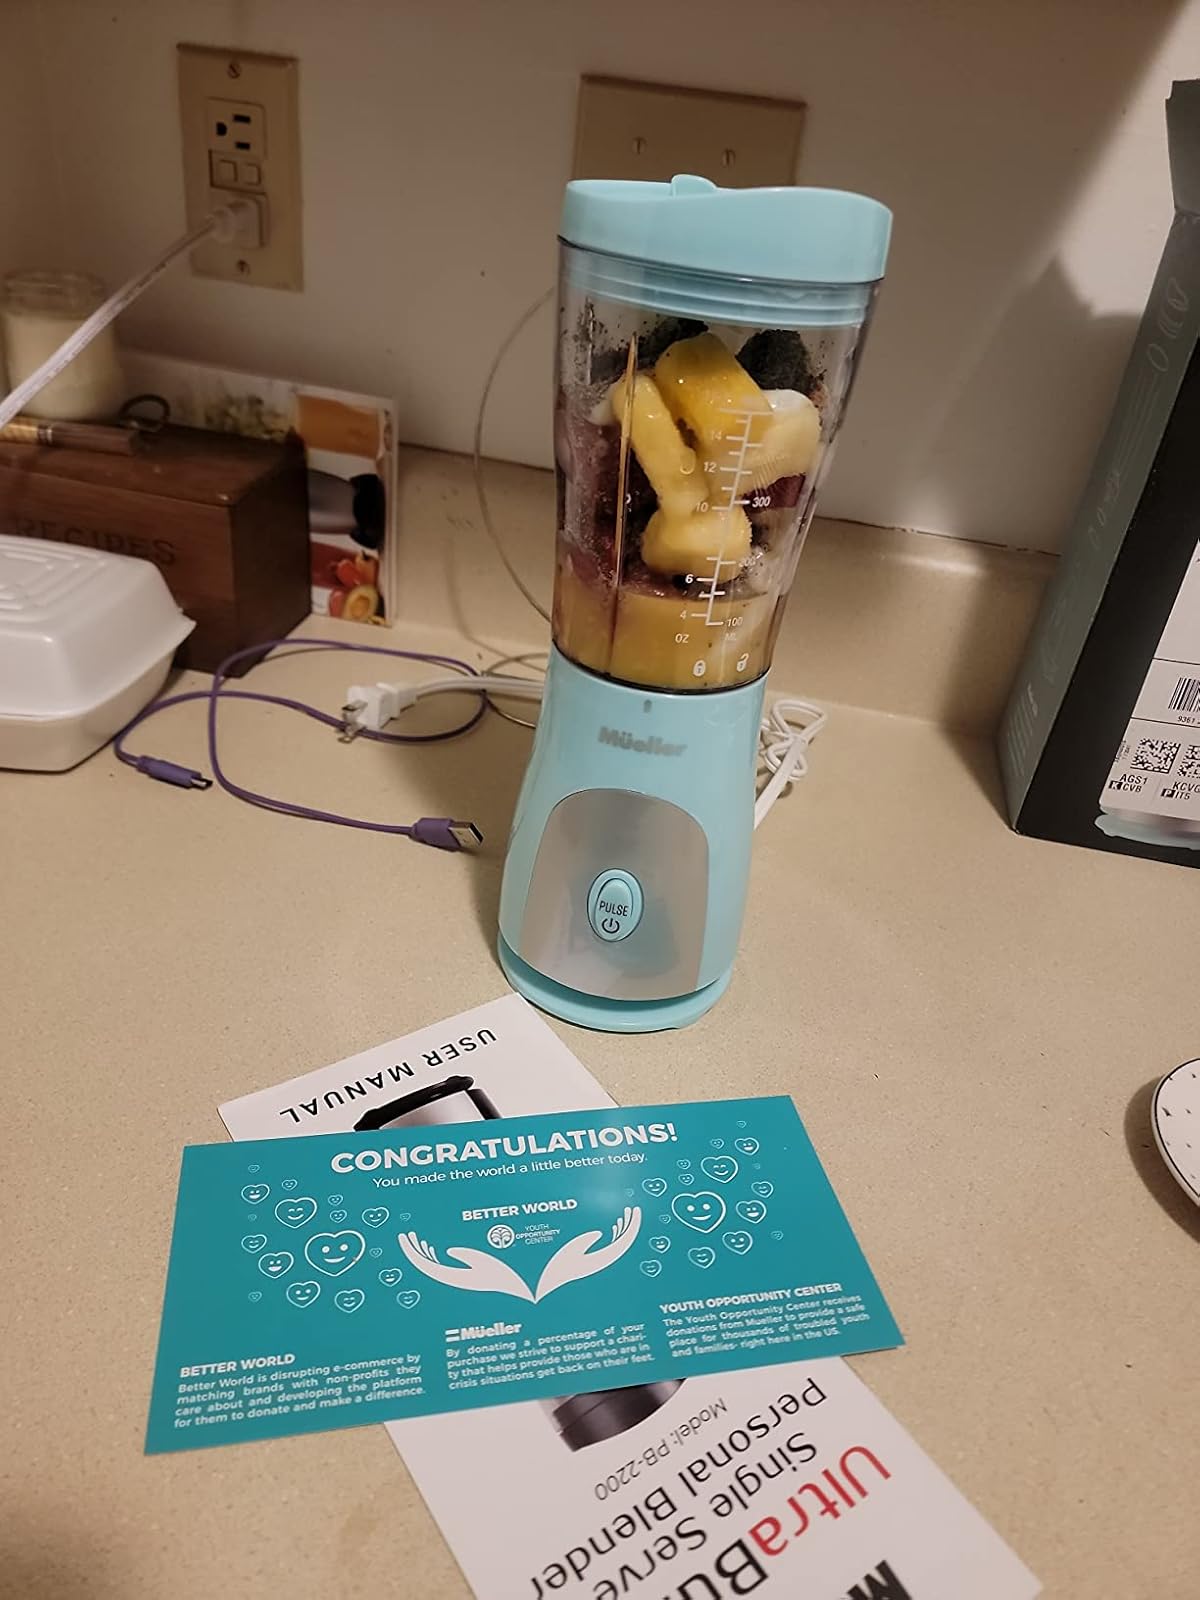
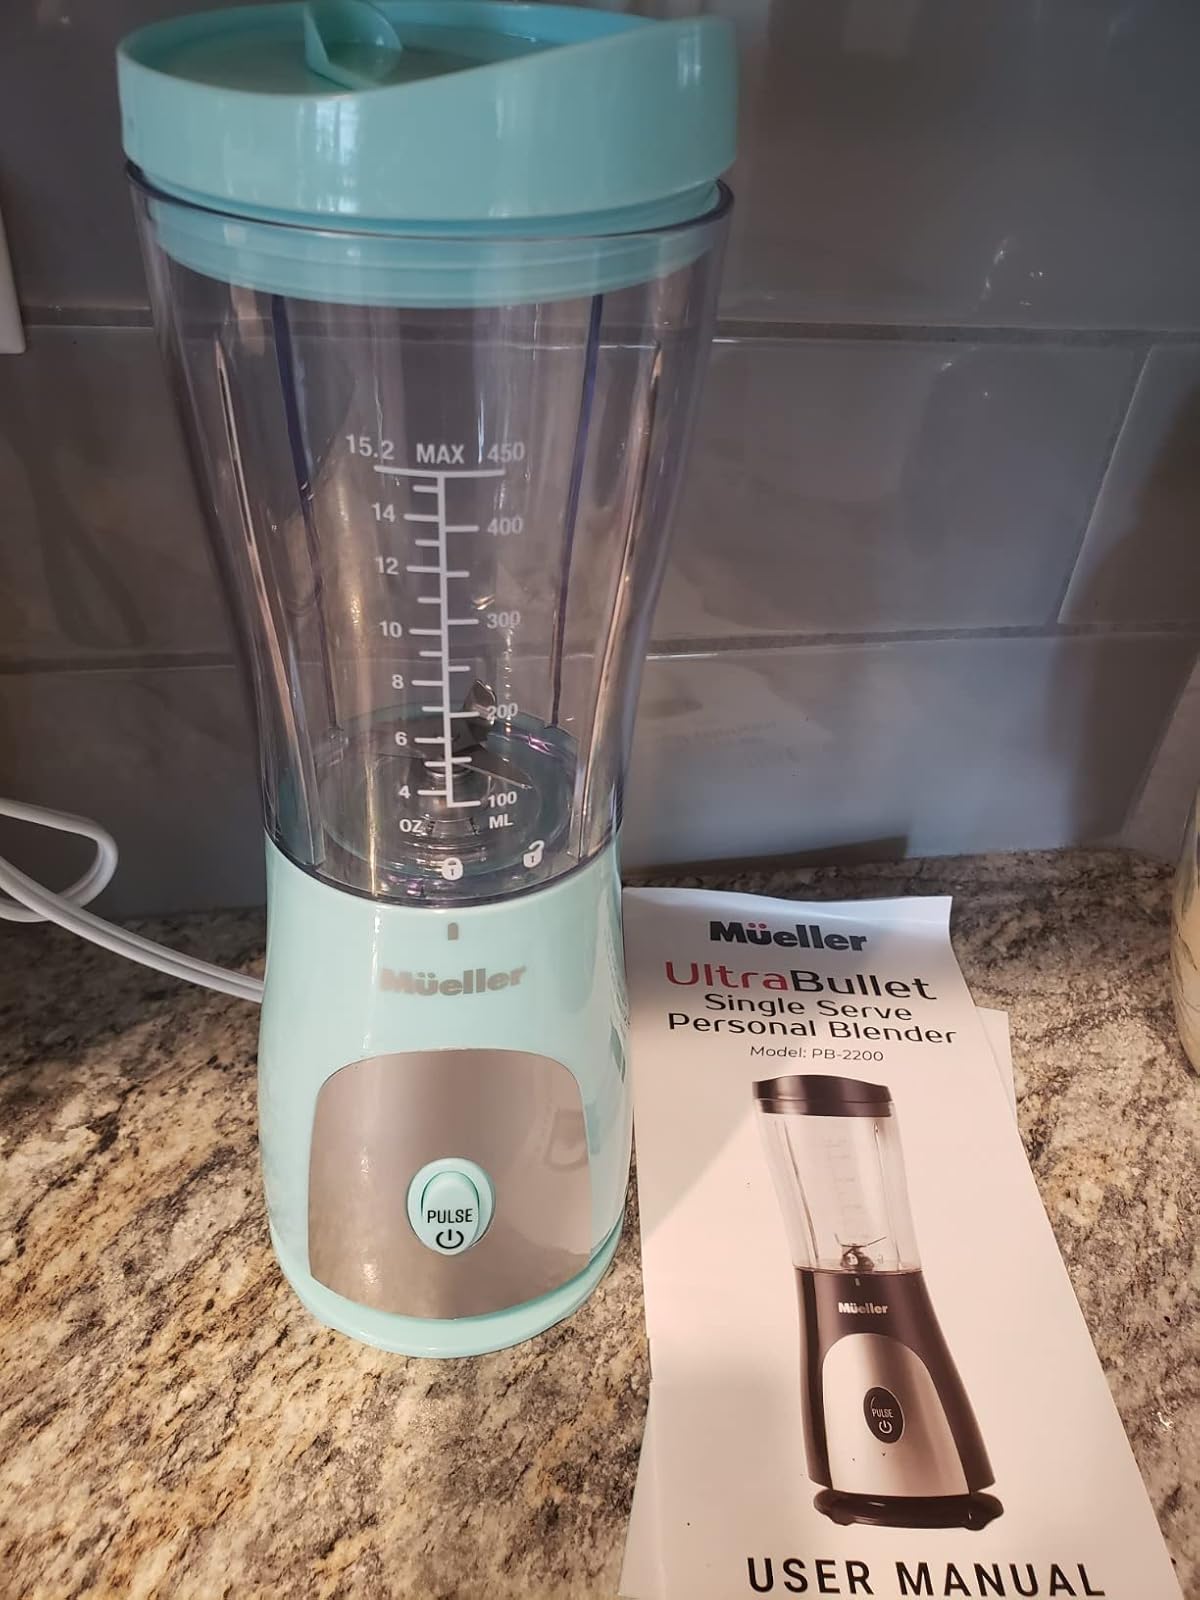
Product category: items_blender
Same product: yes